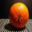
Label: orange